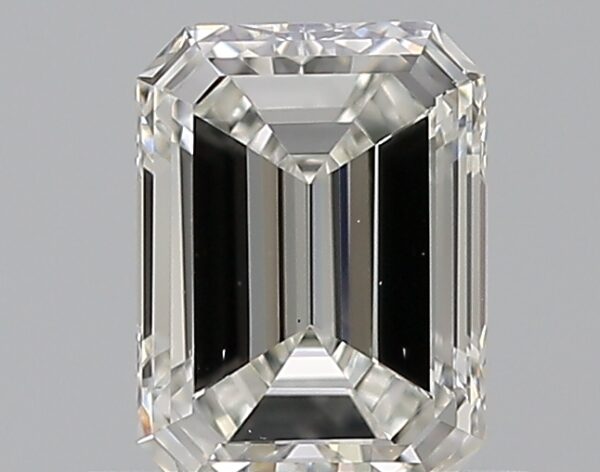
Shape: emerald
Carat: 0.7
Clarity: VS1
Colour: G
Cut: EX
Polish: EX
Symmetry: VG
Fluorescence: N
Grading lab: GIA
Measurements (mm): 6.1 x 4.49 x 2.84